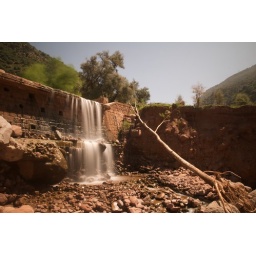
MarakeshFollowing a river through the mountains just outside Marrakesh in Morocco.